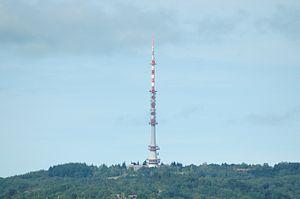
Újudvar est un village et une commune du comitat de Zala en Hongrie.